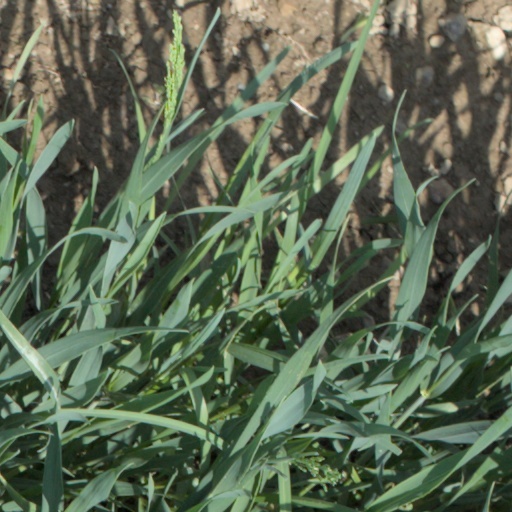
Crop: wheat